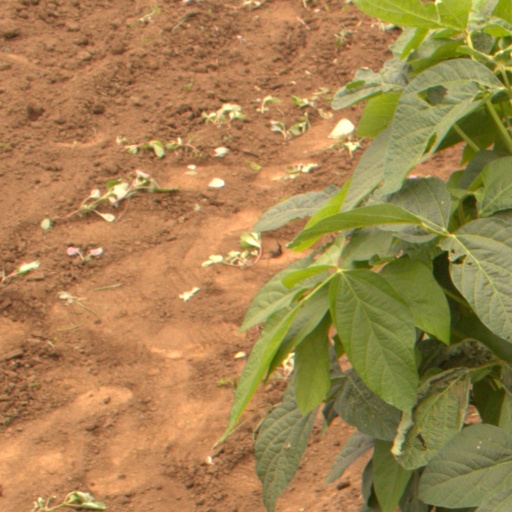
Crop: soybean